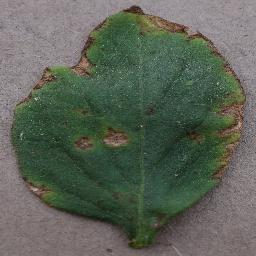
Label: Tomato___Bacterial_spot